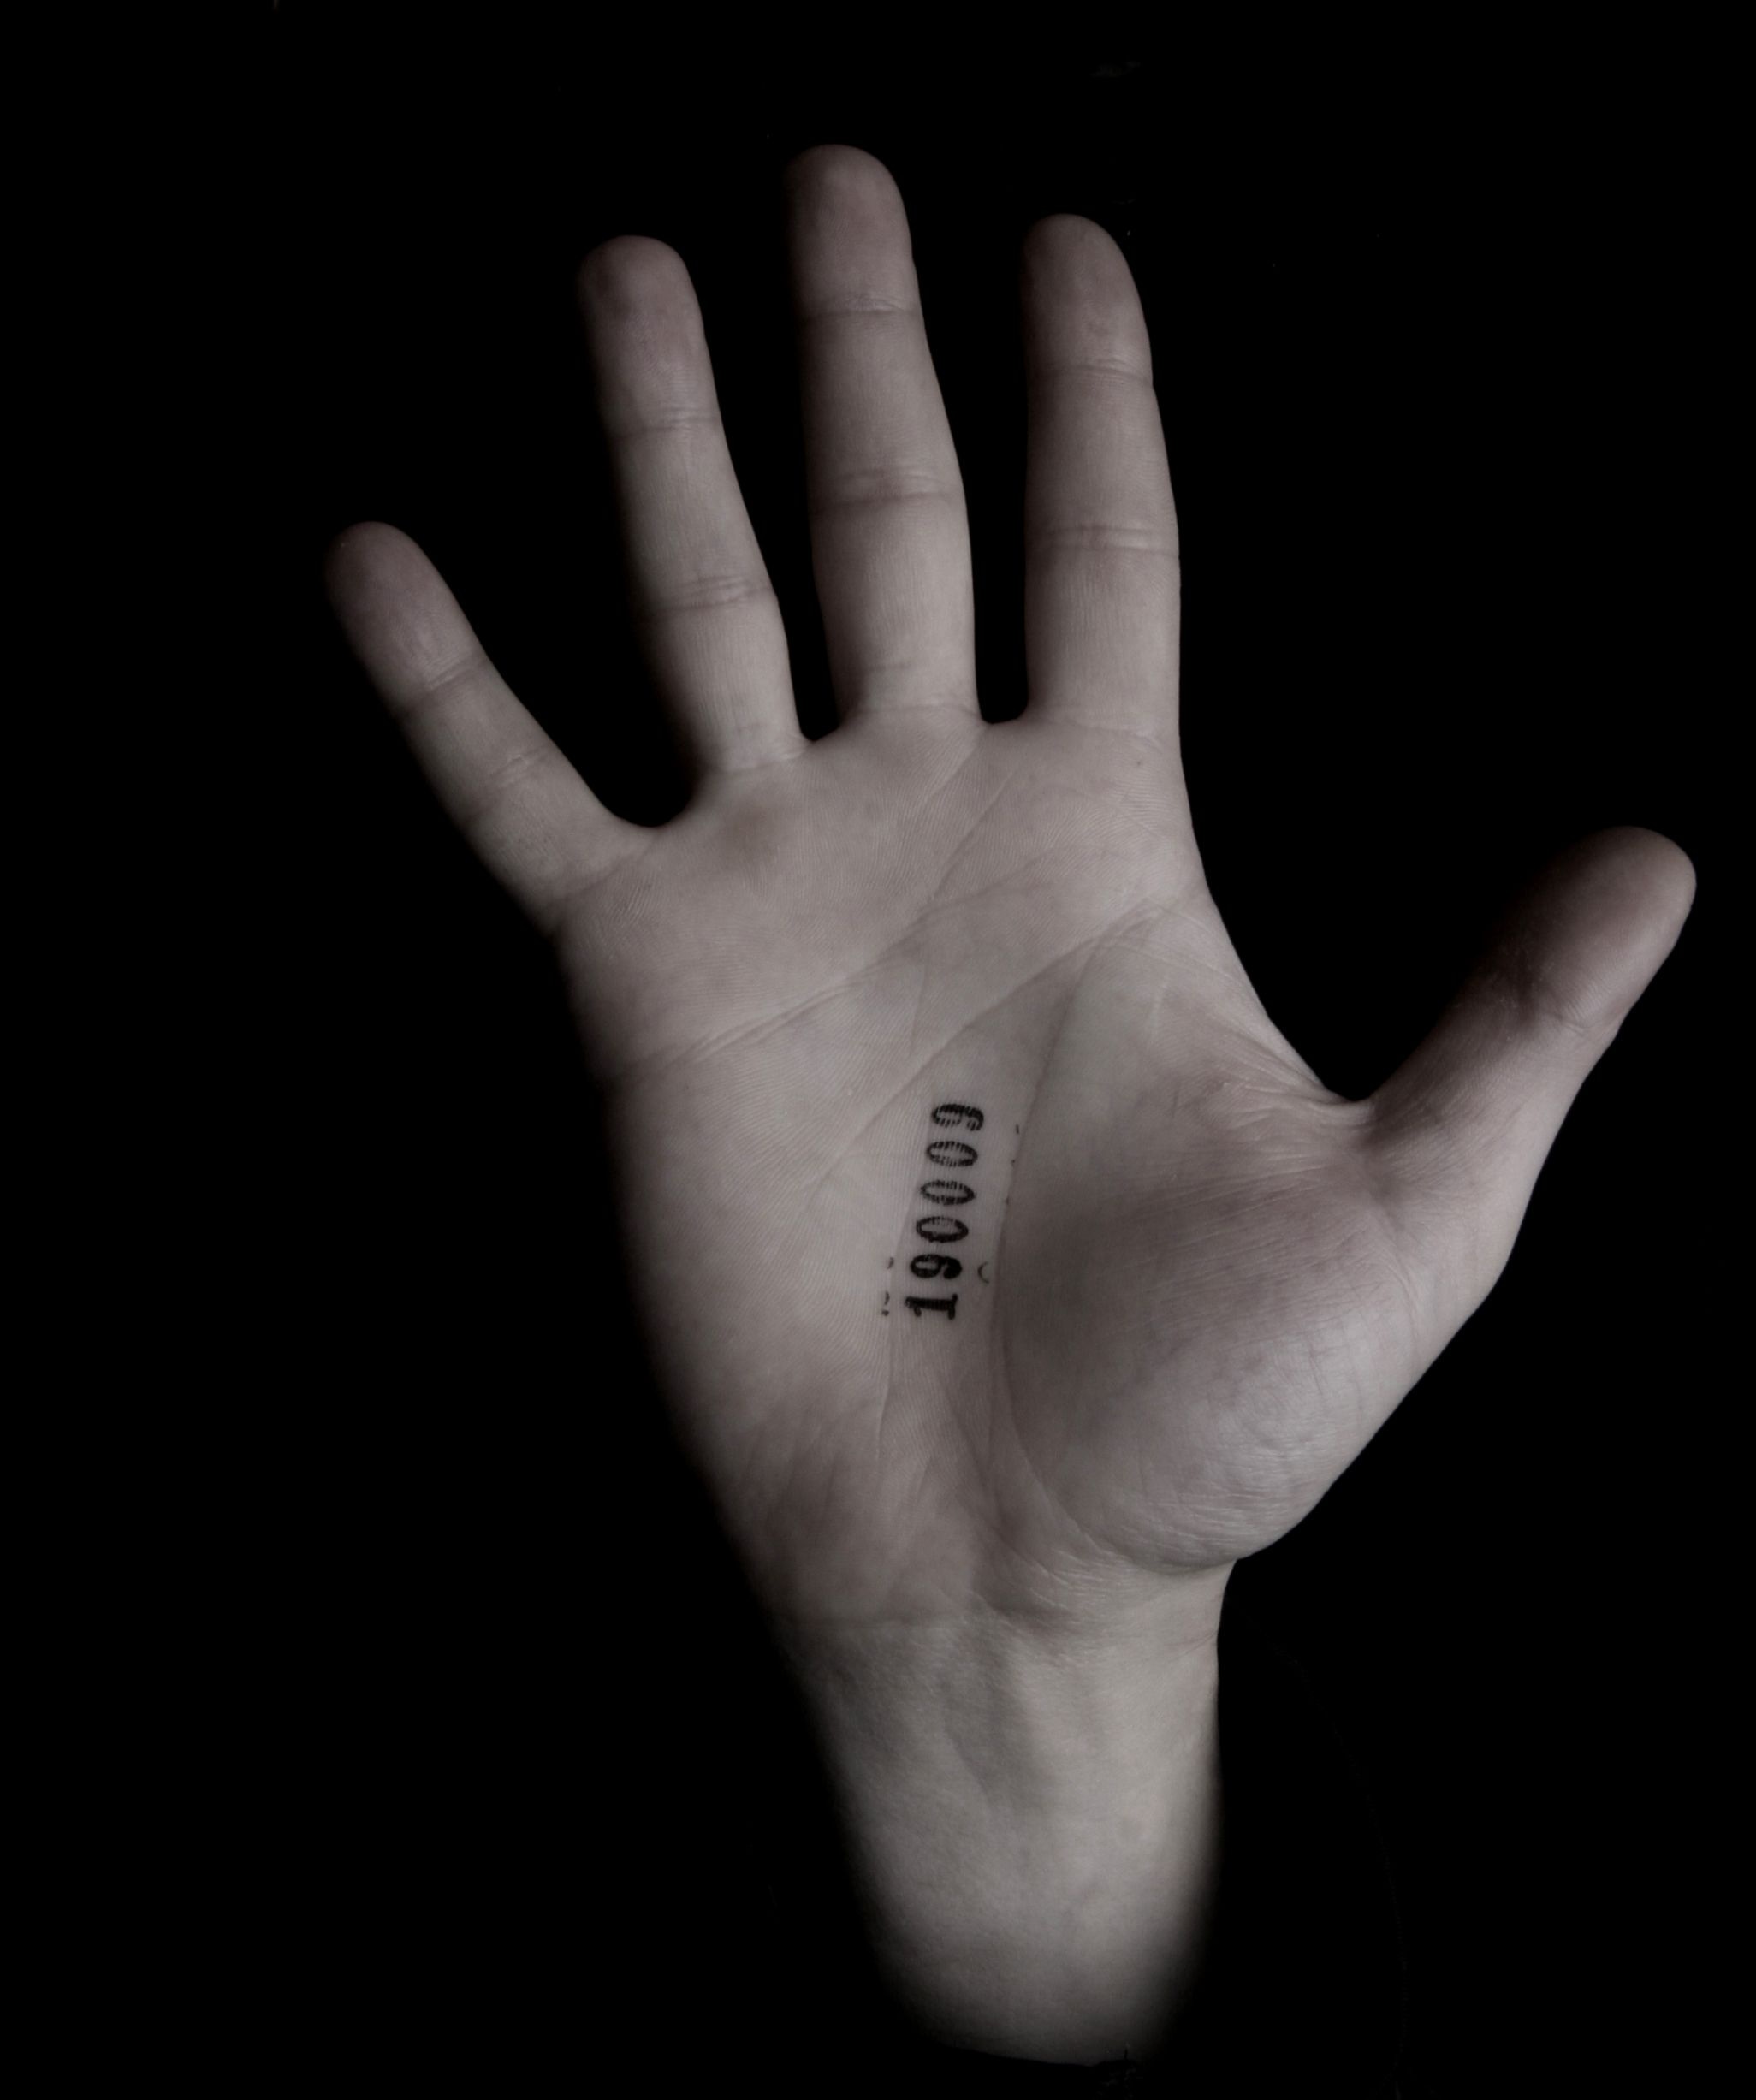
hand, black and white, white, number, finger, palm, freedom, monochrome, arm, close up, fear, thumb, slammer, sense, privacy policy, monochrome photography, hand model